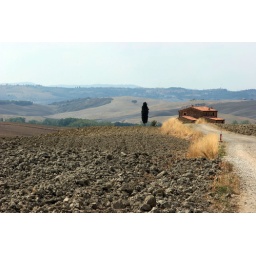
near La Foce, house in field